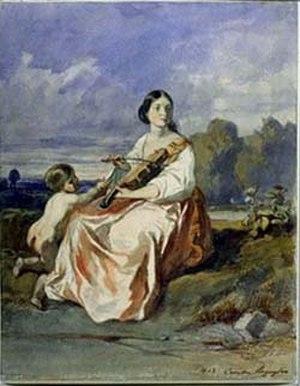
Amphion d'Arthur Honegger est un drame lyrique en trois parties, composé en 1929 et créé le 23 juin 1931 à l'Opéra de Paris par la danseuse Ida Rubinstein. Devant le semi-échec que constitue cette œuvre, le compositeur en tire une suite pour orchestre, Prélude, Fugue et Postlude, créée par Ernest Ansermet à Genève en 1948.